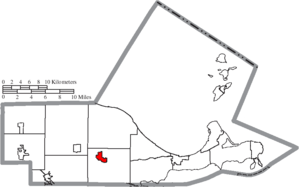
Oak Harbor est un village du comté d'Ottawa, dans l'État de l'Ohio, aux États-Unis. Il est peuplé de 2 759 habitants.